Google Daydream

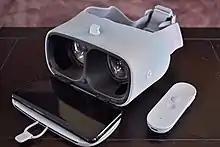
The second-generation Daydream View headset, opened to reveal a Samsung Galaxy S8

The second-generation Daydream View was unveiled during the Made by Google 2017 event. It was released in a different set of colors, namely: "Charcoal", "Fog", and "Coral". It is largely similar to the first-generation model, with a few improvements, including a slightly altered design and improved lenses for a wider field of view. It was released on October 19, 2017, with a launch price of US$99.